Fogel Field

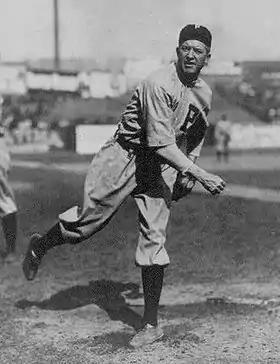
Grover Cleveland Alexander

After the White Stockings had a successful season in 1886, winning the National League Pennant, other teams began bringing their players to Hot Springs. The St. Louis Browns, New York Yankees, St. Louis Cardinals, Cleveland Spiders, Detroit Tigers, Pittsburgh Pirates, Cincinnati Reds, New York Highlanders, Brooklyn Dodgers and Boston Red Sox were among the early squads to arrive in Hot Springs. Needing venues to play, Whittington Park, Majestic Park and Fogel Field (1912) were all built in Hot Springs specifically to host Major League teams. Later, Sam Guinn Field was built in 1933 at 497 Crescent Avenue to host Negro league spring training teams.